The Haunt

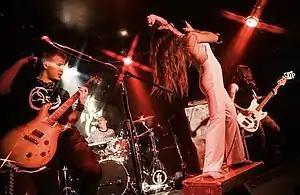
The Haunt performing at The Viper Room in Los Angeles, California in 2019

The Haunt is an American rock band formed in Fort Lauderdale, Florida in 2015. The group consists of siblings Anastasia Grace Haunt (vocals) and Maxamillion Haunt (vocals, guitar). They gained recognition with the release of their self-titled debut EP (2018) and tours with Palaye Royale.